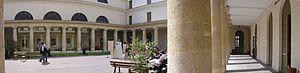
Cour intérieure du Lycée Condorcet, 8 rue du Havre, IXe arrondissement, Paris, France. Ancienne cour du couvent des capucins de Saint-Louis-d’Antin. Photo prise durant le Festival d'Art de Condorcet (FAC), le 22/04/2005
Le lycée Condorcet est un lycée du 9ᵉ arrondissement de Paris, situé au 8, rue du Havre, entre la gare Saint-Lazare et le boulevard Haussmann.